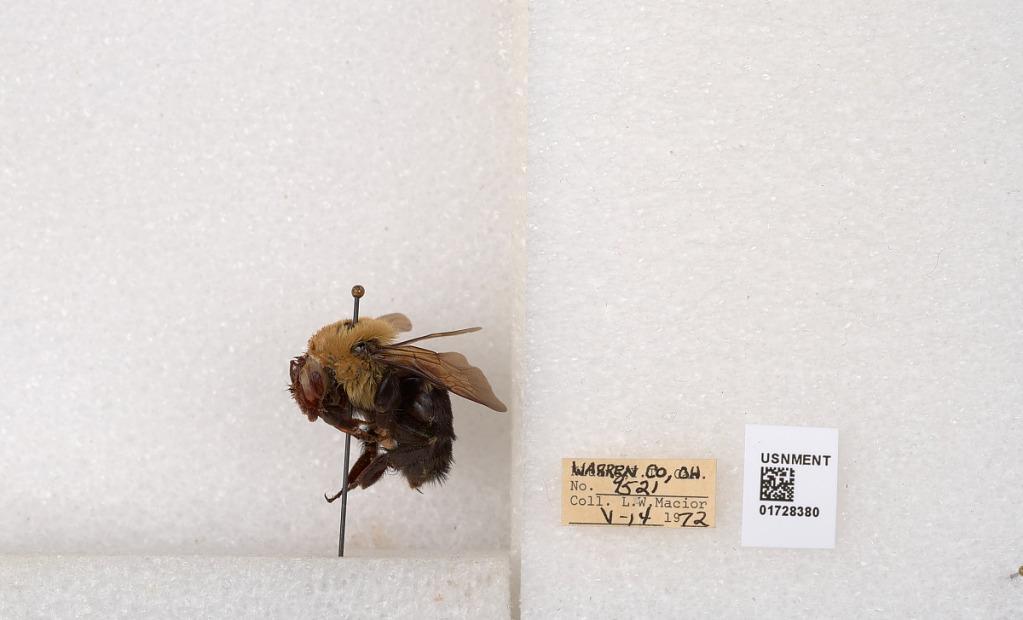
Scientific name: Bombus (Separatobombus) griseocollis (De Geer)
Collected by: L. Macior
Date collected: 1972-5-14
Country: United States
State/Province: Ohio
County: Warren
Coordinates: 39.4276, -84.1668